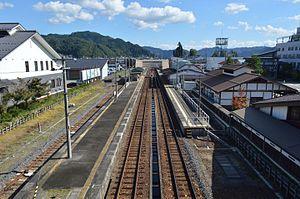
Your Name. est un film d'animation japonais réalisé par Makoto Shinkai, sorti le 26 août 2016 au Japon. Il est adapté du roman de Makoto Shinkai, publié le 18 juin 2016 au Japon par Kadokawa. Le film est sorti en France le 28 décembre 2016.